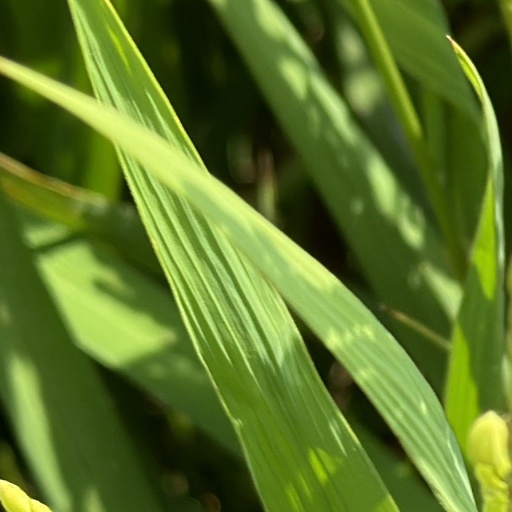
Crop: rice